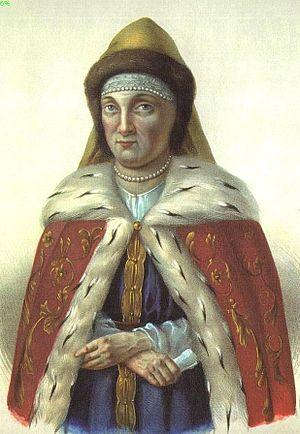
Irène Romanov, née Irina Mikhaïlovna, née le 22 avril 1627 et morte le 8 février 1679, est une tsarine russe, fille aînée du tsar Michel de Russie et d'Eudoxie Strechnieva, une femme noble de Mojaïsk, épousée en secondes noces. Elle était la sœur aînée d'Alexis de Russie.